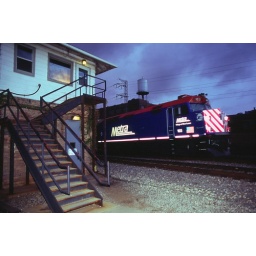
An outbound Milwaukee District commuter train pulled by an F40  passes A-2 tower on November 6, 2010.